Swing (seat)

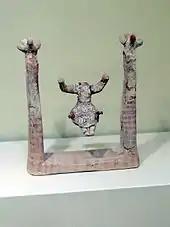
Woman sitting on a swing. Hagia Triada, Heraklion Archaeological Museum, Crete.

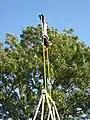
A swing rider approaches a full 360-degree rotation in the sport of kiiking

There is a common myth that swinging first spread throughout China during the Spring and Autumn period (771–476 BC). In the modern myth, during the Han dynasty swinging continued to rise in popularity and was often performed at the Qingming Festival and the Duanwu Festival. However, this myth has no basis in evidence. The origin of the myth was originally written in a lost book at some point around the 3rd century to 5th century, and the myth is stated in quotations of that book as simply "Others say that", showing it is a myth, not based on any historical record. By the time of the Song dynasty, swinging became involved in professional acrobatics, where performers would swing between boats over water.